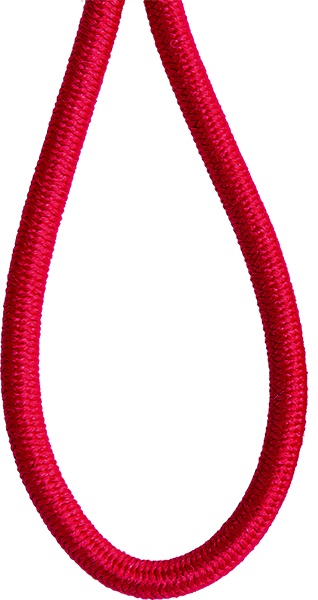
POLYESTER ELASTIC CORD/HARD TYPE
Brand: SHINDO
Category: Arts & Entertainment > Hobbies & Creative Arts > Arts & Crafts > Art & Crafting Materials > Embellishments & Trims > Elastic > Woven Embellishments